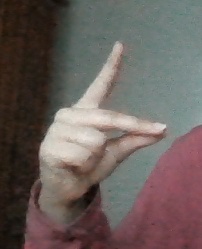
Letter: ta